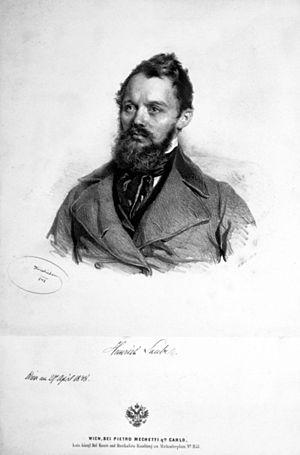
Heinrich Rudolf Constanz Laube est un écrivain, dramaturge et metteur en scène allemand.